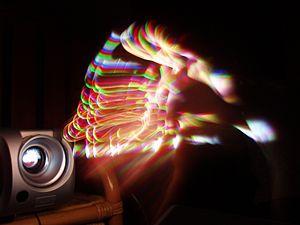
Un vidéoprojecteur est un appareil de projection conçu pour reproduire une source vidéo dite vidéogramme ou informatique, sur un écran séparé ou sur une surface murale blanche.